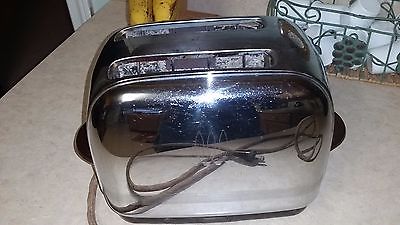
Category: toaster